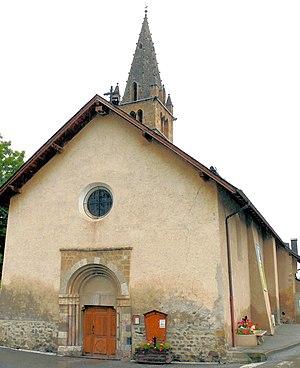
Église Saint-Pons à Saint-Pons (Alpes-de-Haute-Provence) This building is classé au titre des Monuments Historiques. It is indexed in the Base Mérimée, a database of architectural heritage maintained by the French Ministry of Culture,
Saint-Pons est une commune française, située dans le département des Alpes-de-Haute-Provence en région Provence-Alpes-Côte d'Azur.
L'église Saint-Pons est une église située à Saint-Pons, en France.
Cet article recense les monuments historiques français classés en 1912.